The Trustees of Reservations

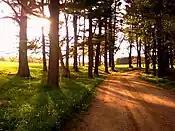

The purpose of The Trustees is "to protect and share the Massachusetts places people love for their exceptional scenic, historic, and ecological value."